249th Engineer Battalion (United States)

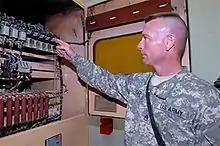
Senior power plant operator, with the 1st Detachment, 249th Engineer Battalion, shows the circuits located at a substation on Logistical Support Area Anaconda, which is found in various areas located around the base that steps the power down to levels used in offices and trailers.

On order, deploy worldwide to provide prime electrical power and electrical systems expertise in support of military operations and the National Response Framework.